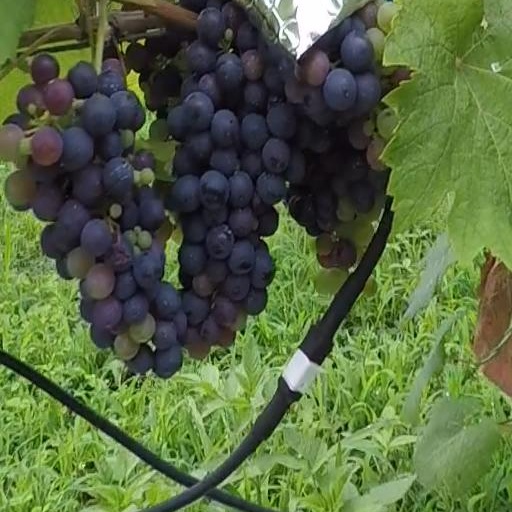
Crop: grape